A666 road

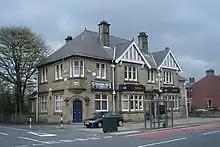
Anchor Hotel on the A666 Blackburn Road in Darwen

The road runs from its junction with the A6, and A580 at the Irlams o' th' Height boundary with Pendlebury near Manchester, through Pendlebury, Clifton, Kearsley, Farnworth, Bolton, Darwen and Blackburn before meeting the A59 at Langho. Along the route are the West Pennine Moors, the Turton and Entwistle reservoir and the Entwistle reservoir forest.